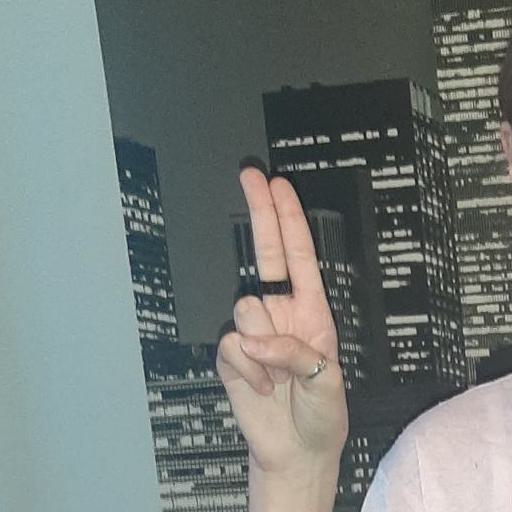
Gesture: two_up